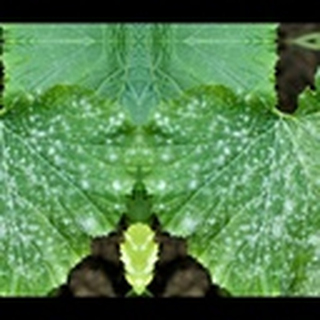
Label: cotton_powdery_mildew